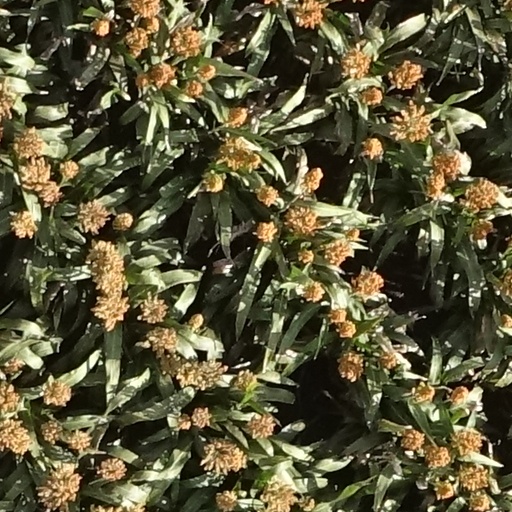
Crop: sorghum